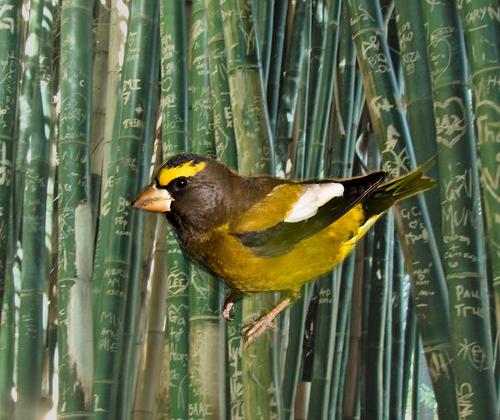
Bird species: Evening_Grosbeak
Bird type: landbird
Background: land